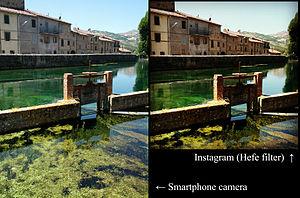
La phonéographie est la pratique de la photographie numérique avec un téléphone mobile ou photophone.